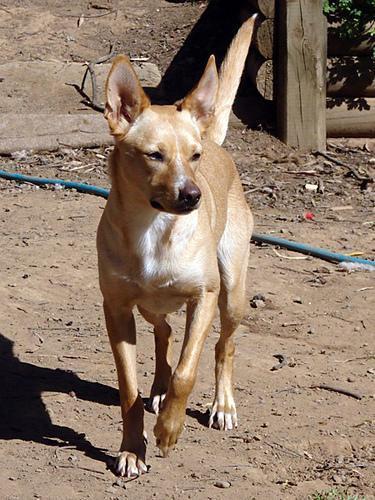
kelpie